Question: Please indicate a possible affordance area of the book that can be used for holding
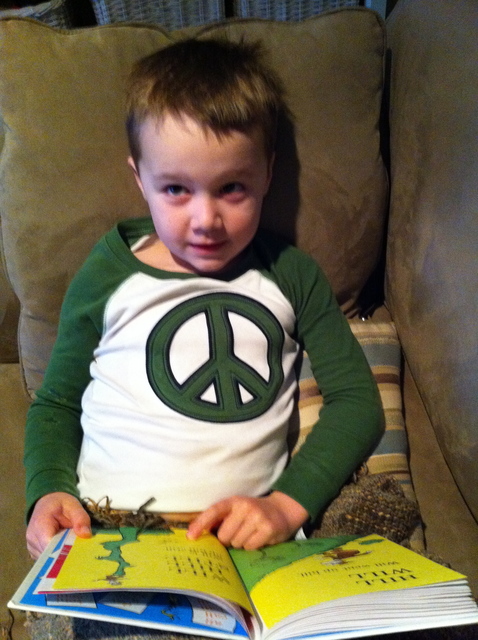
Answer: [7.048, 519.877, 475.517, 639.877]